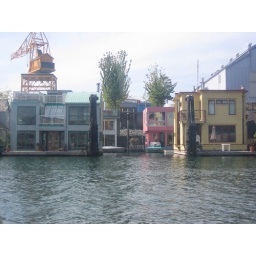
riding in a water taxi, looking at houses on the water